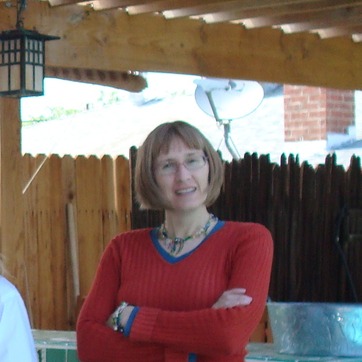
Material: skin